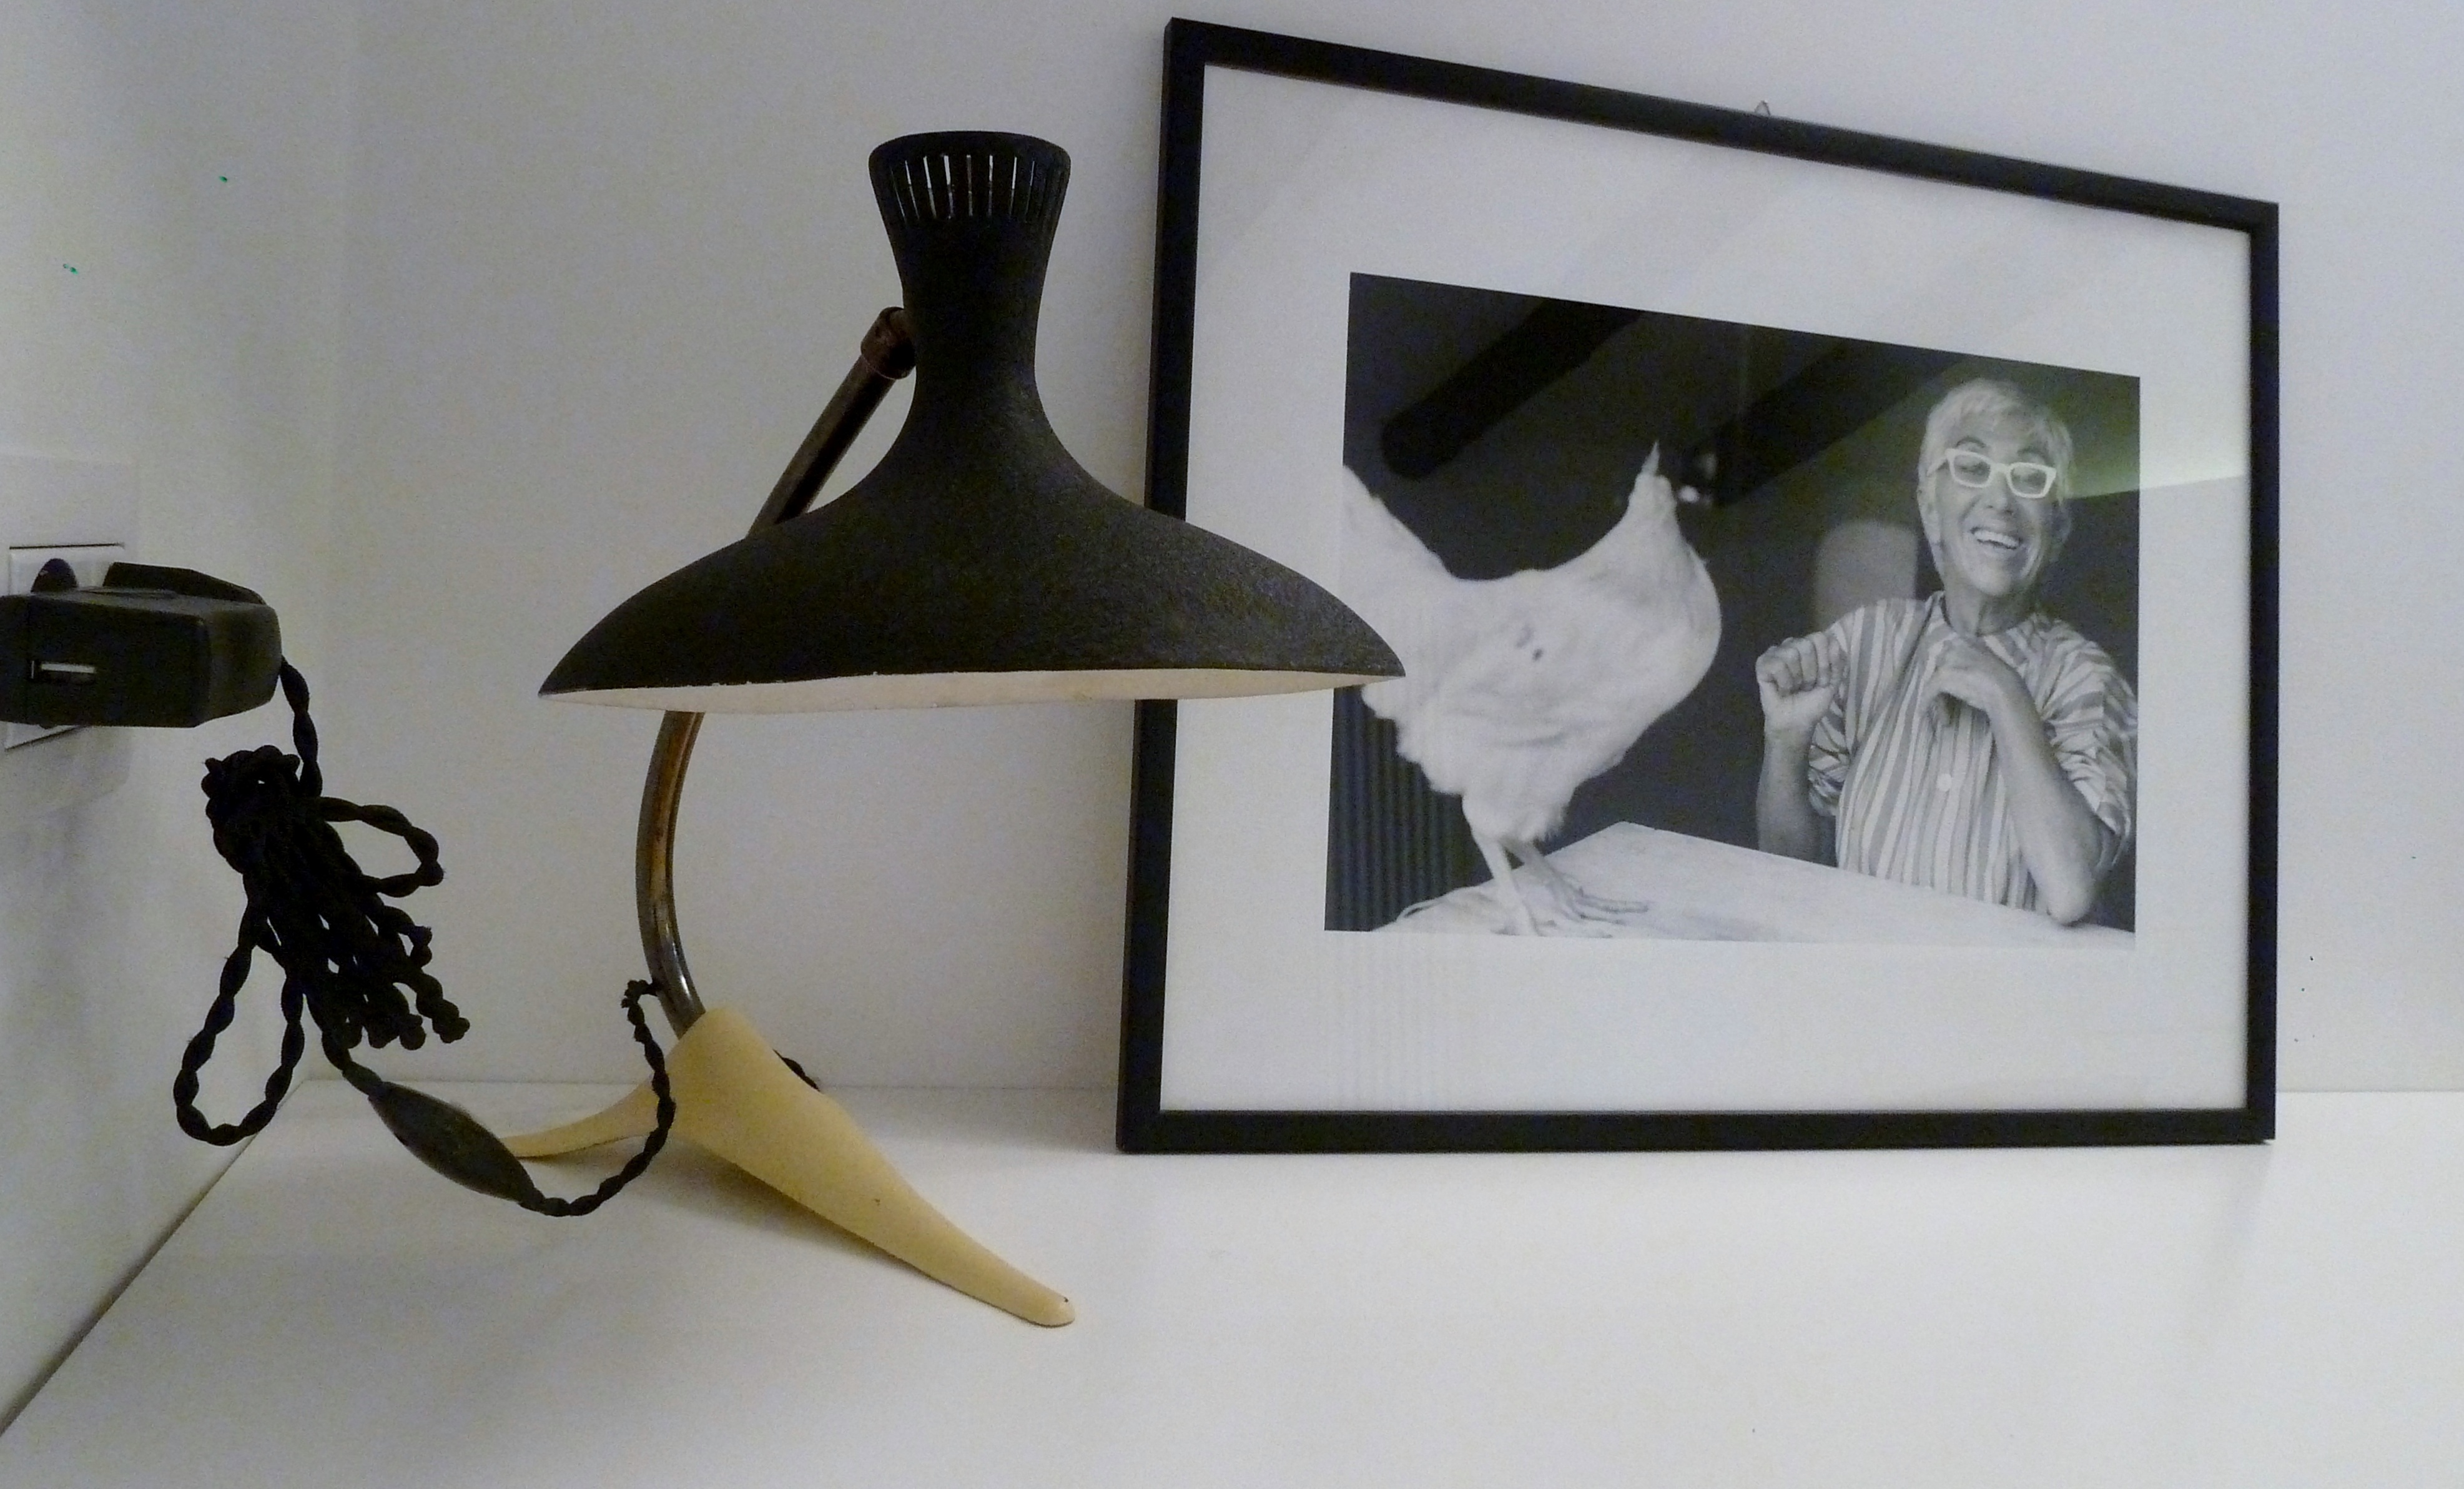
light, lighting, product, art, sketch, drawing, design, light fixture, picture frame, modern art, the framework, self study